American Legion Post 43

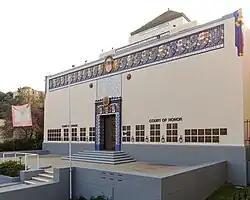

American Legion Post 43, in Hollywood, California was founded in 1919 by World War I veterans in the motion picture business such as founding members Cecil B. DeMille, Walter Long, and Adolph Menjou. Known as the "Post to the Stars", past members have included Hollywood luminaries such as Gene Autry, Humphrey Bogart, Ernest Borgnine, , Charlton Heston, Stan Lee, Ronald Reagan, Mickey Rooney, and Rudy Vallee.